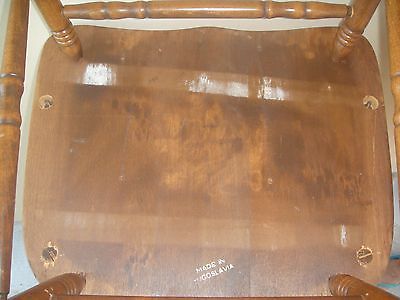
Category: chair